J. R. Bryson House

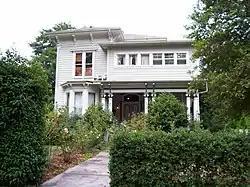
The house's exterior in 2009

The J. R. Bryson House, located in Corvallis, Oregon, is a house that is listed on the National Register of Historic Places.